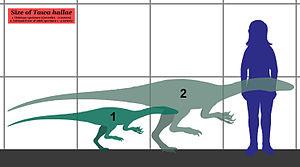
Tawa est un genre de dinosaure théropode basal du Trias supérieur du Nouveau-Mexique, aux États-Unis. Il faisait 2 mètres de long. Il a été nommé en référence au nom hopi pour le Dieu du Soleil Pueblo.